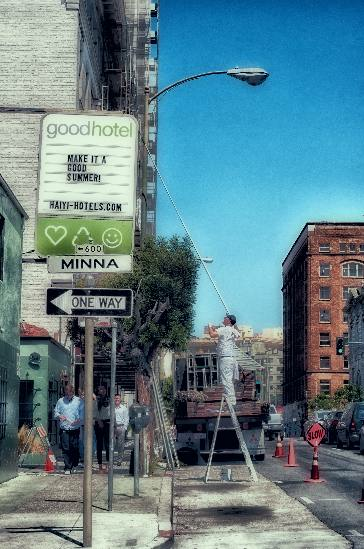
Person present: No